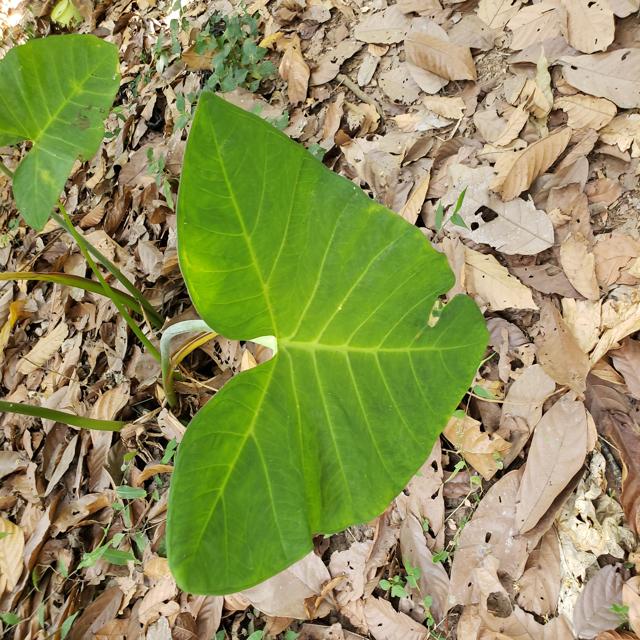
Label: Healthy